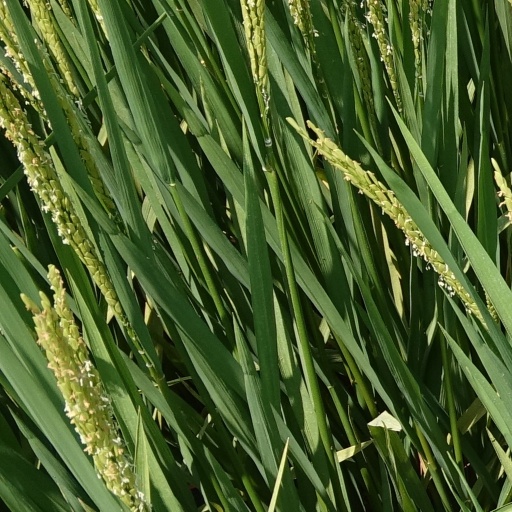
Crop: rice